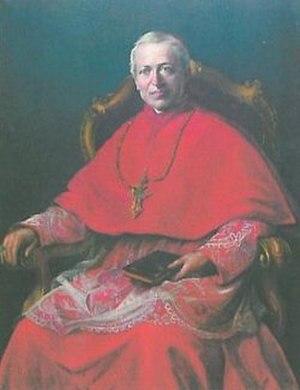
Cardinal Capecelatro di Castelpagano
Alfonso Capecelatro di Castelpagano est un cardinal italien du XIXᵉ siècle et du début du XXᵉ siècle. Sa famille est émigré vers Marseille après la répression du libéralisme politique par Ferdinand de Naples et retourne à Naples en 1830. Il est membre de l'ordre des oratoriens.